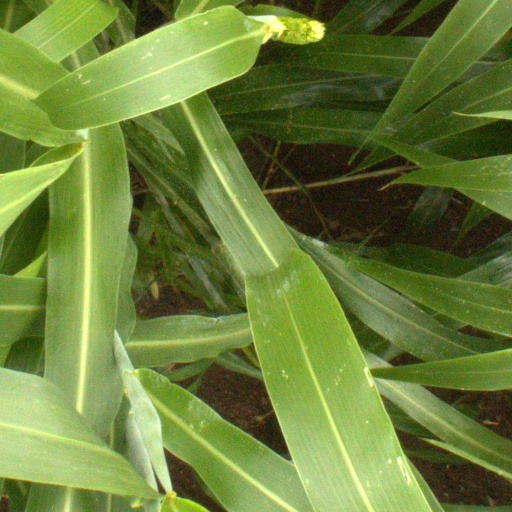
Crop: sorghum